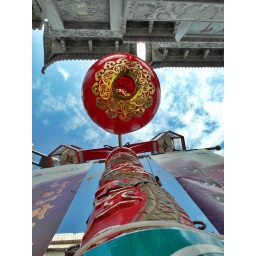
in the green field